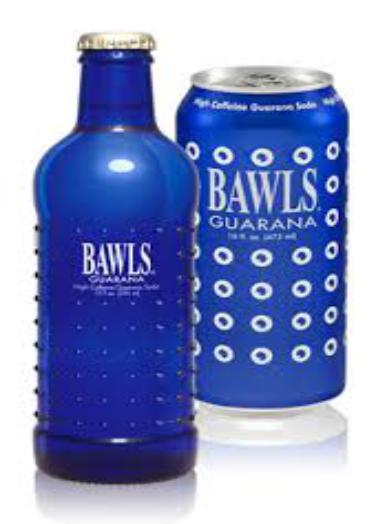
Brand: Bawls
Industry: Food